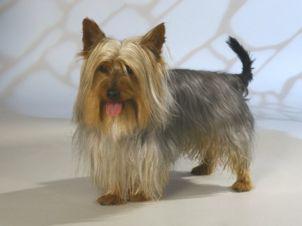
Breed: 202-n000020-Australian_terrier